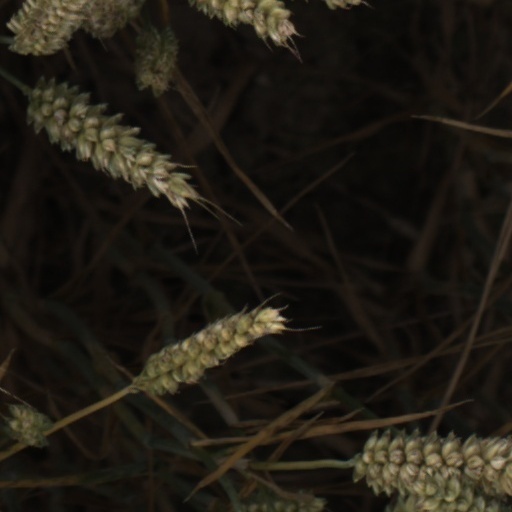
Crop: wheat